Gaston III, Count of Foix

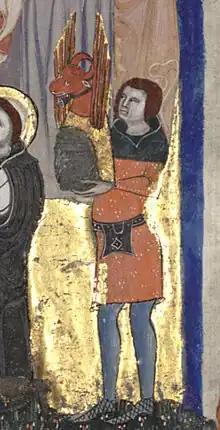
Fébus chooses a Béarnaise cattle's head to top his helm. "Elucidari de las proprietatz", BSG, ms. 1029, f° 10 r°, detail.

The physical appearance of Fébus is not precisely known, it is only possible to sketch a silhouette. A motet announces his "flaming hair". Froissart brings some additional elements throughout his chronicles: